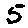
Label: 5